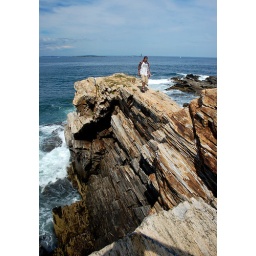
A. way out on the rocks on the ocean in Portland. Be careful!